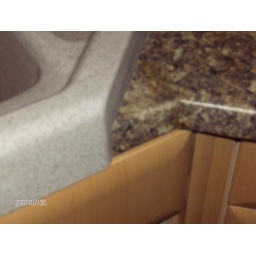
Closer view of right hand triangular piece to cover up incorrect sink base ordered by kitchen designer